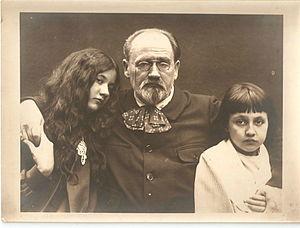
Emile Zola et ses enfants Jacques et Denise